Tonto National Monument

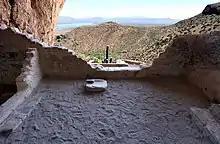
Lower cliff dwelling looking south.

Tonto National Monument is a National Monument in the Superstition Mountains, in Gila County of central Arizona. The area lies on the northeastern edge of the Sonoran Desert ecoregion, an arid habitat with annual rainfall of about 16 inches (400 mm). The Salt River runs through this area, providing a rare, year-round source of water.